Learned pig

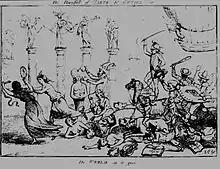
"The Downfall of Taste and Genius" (1784). The classical muses flee while the Learned Pig leads an assault on the arts, as Shakespeare's and Pope's works are cast aside.

The original learned pig inspired a large number of satirical comments and comic prints. Thomas Rowlandson published a caricature of "The Wonderful Pig" in 1785, in which the pig is shown displaying his erudition to a crowd of amazed ladies and gentlemen. A placard states "The Surprising PIG well versed in all Languages, perfect Arethmatician Mathematician & Composer of Musick."